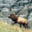
Label: deer